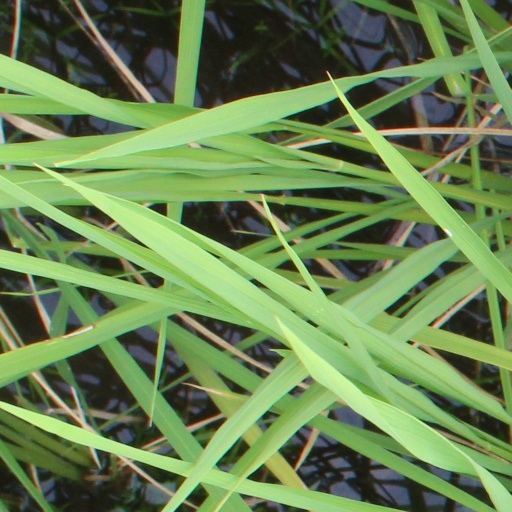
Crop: rice